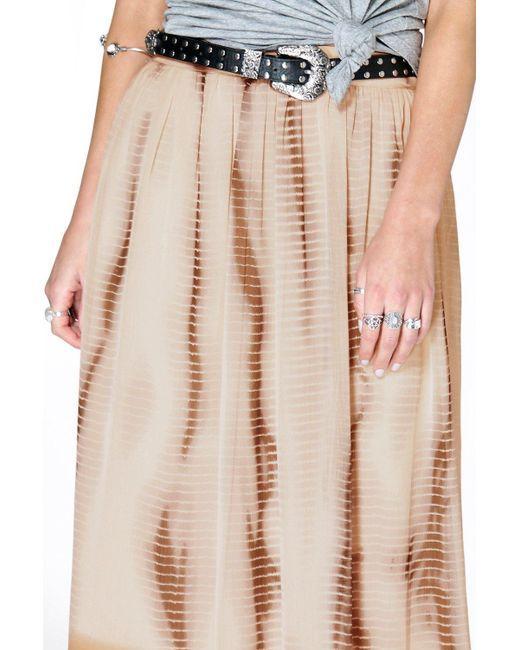
Brauner Foliendruck Gürtelrock Damen